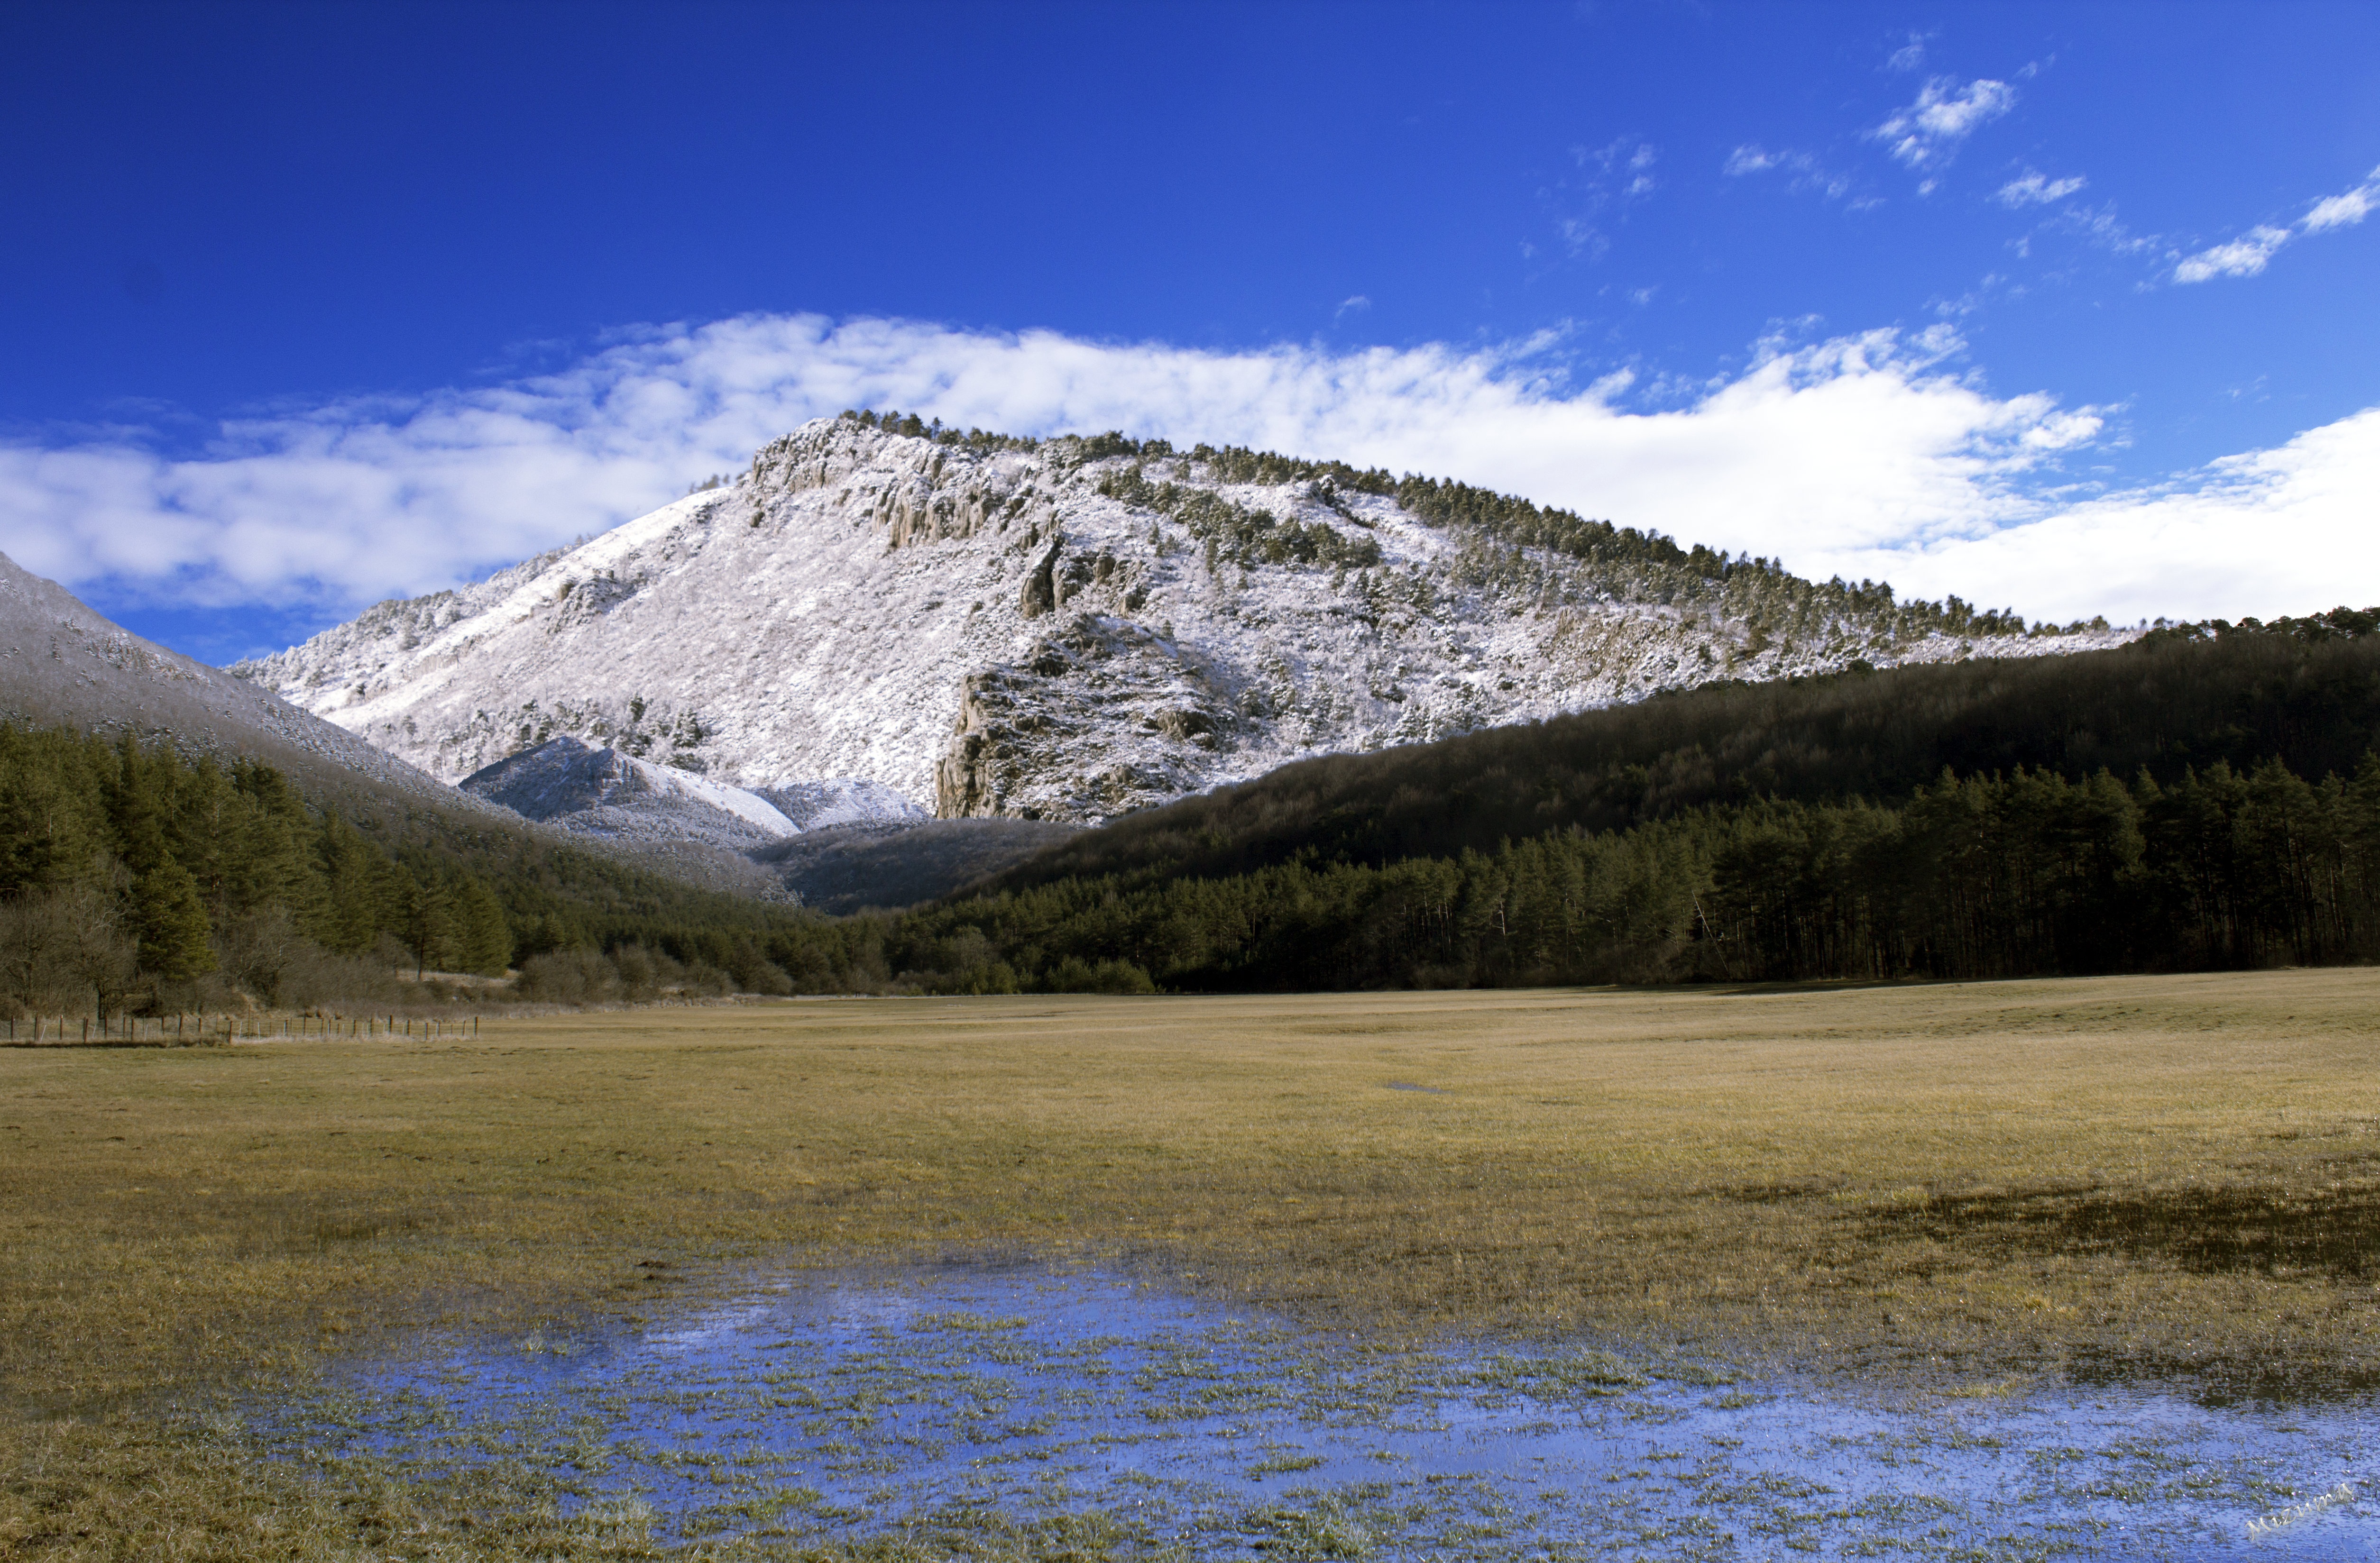
landscape, nature, wilderness, mountain, snow, winter, cloud, meadow, hill, lake, valley, mountain range, panorama, panoramic, reservoir, highland, national park, ridge, alps, plateau, fell, loch, tundra, mountain panorama, landform, mountain pass, southern alps, geographical feature, mountainous landforms